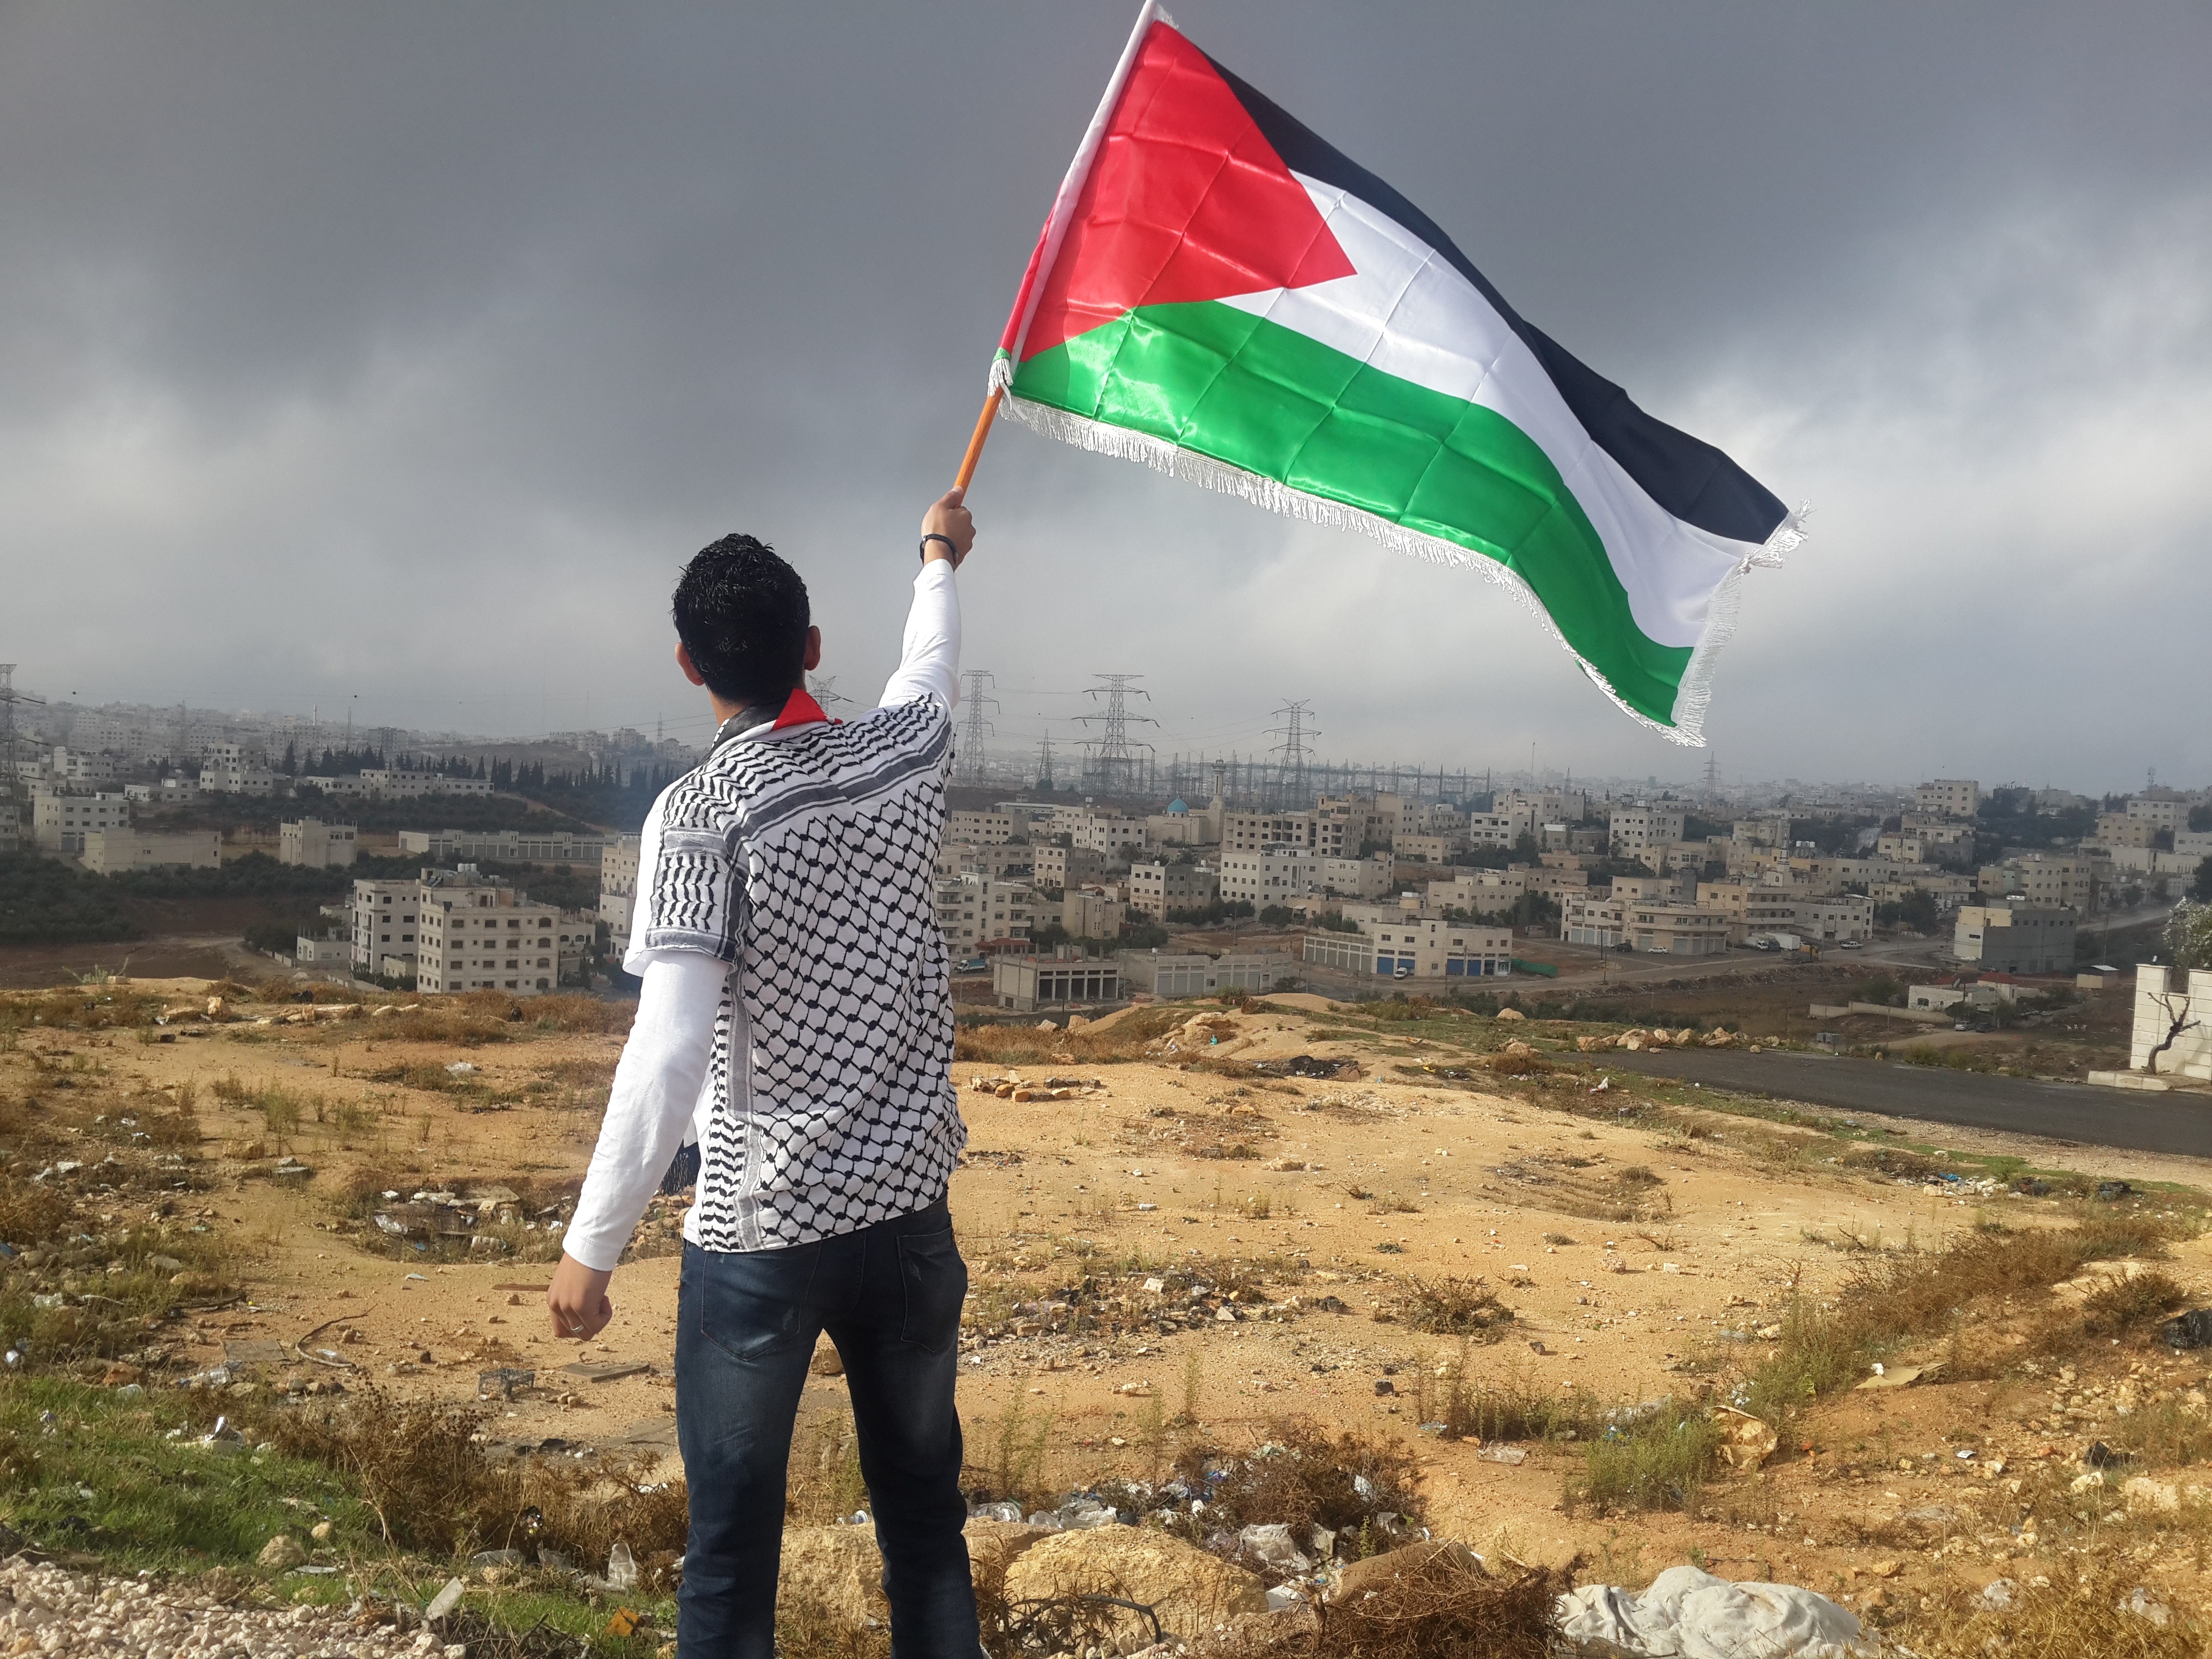
man, wind, flag, toy, sports, waving, arab, windsports, hejaz